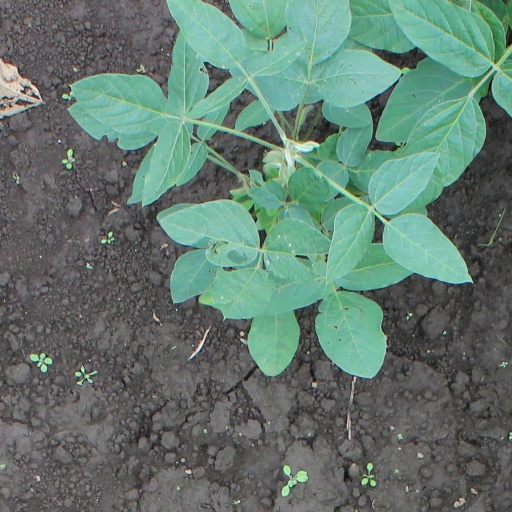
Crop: soybean